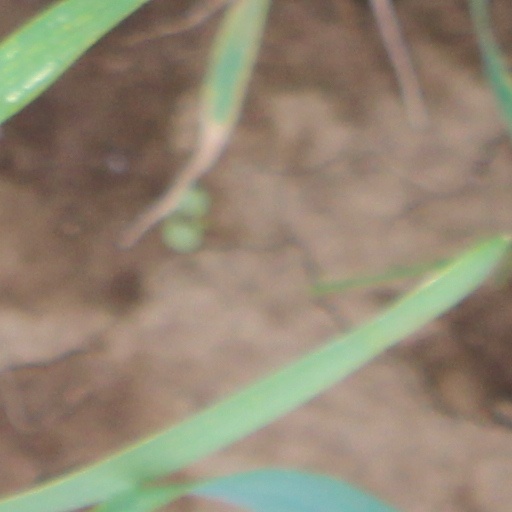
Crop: wheat